Juan Guzmán (photographer)

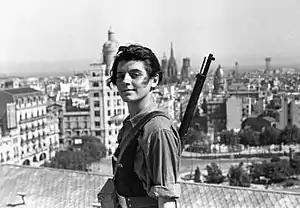
Marina Ginestà at the top of Hotel Colón in Barcelona, 21 July 1936.

Hans Gutmann was born in Cologne. In 1936 he joined the Spanish Civil War as a volunteer of the International Brigades. Gutmann later became a Spanish citizen and changed his name to Juan Guzmán. There are more than 1,300 photographs from the Spanish Civil War in the archive of Agencia EFE (Madrid). His most famous image is the picture of 17-year-old Marina Ginestà standing in top of Hotel Colón in Barcelona. It is one of the most iconic photographs of the Spanish Civil War.